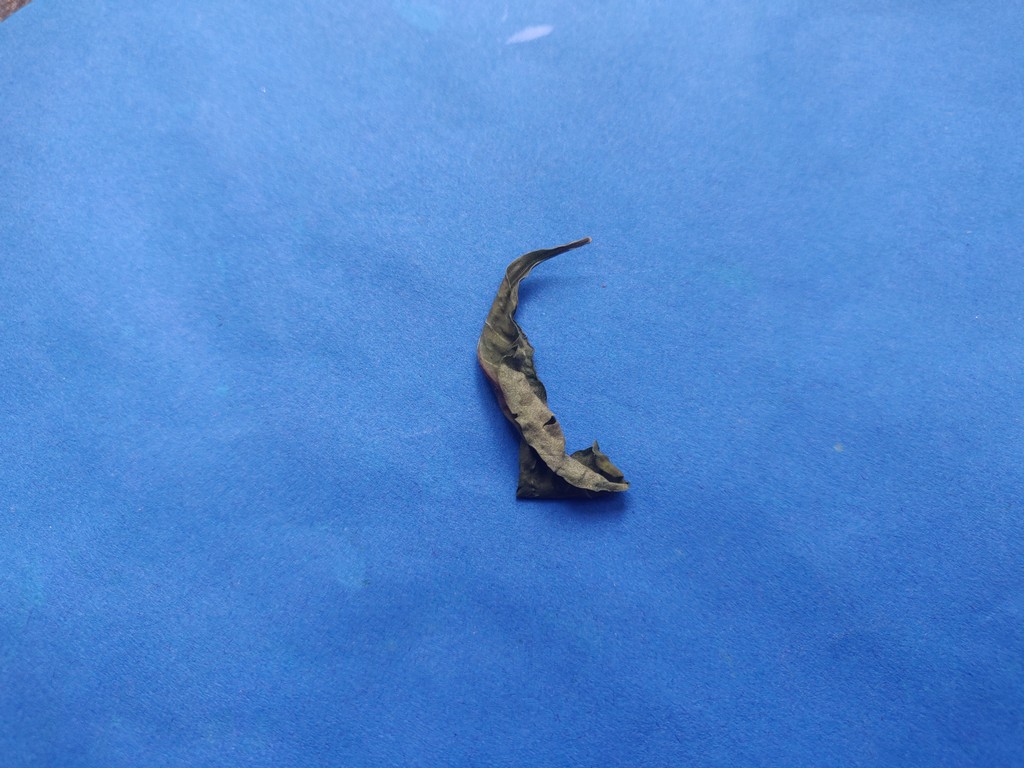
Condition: Dried
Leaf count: single
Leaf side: unknown